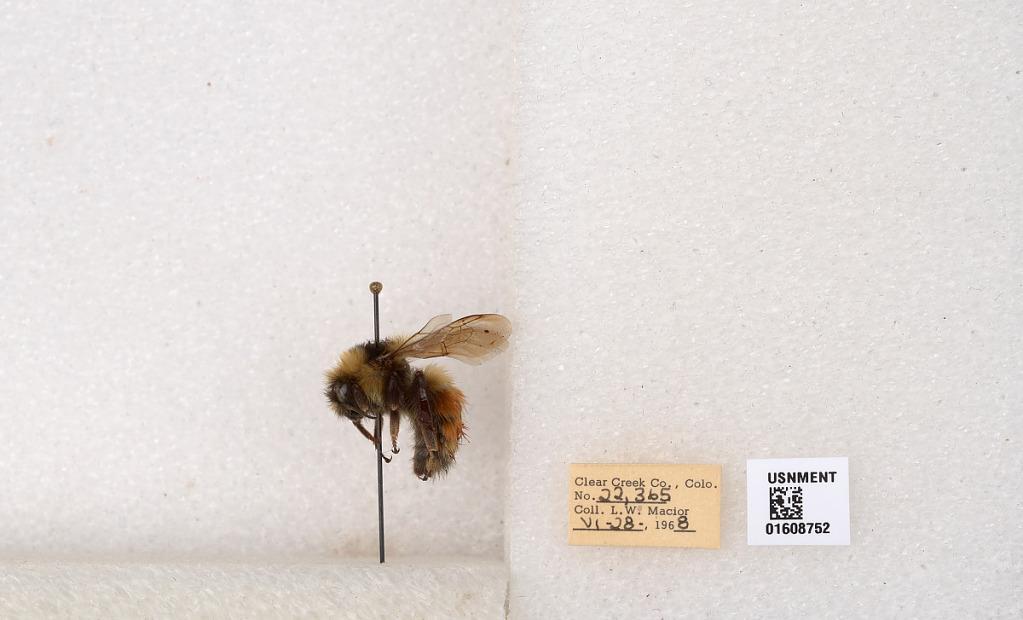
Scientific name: Bombus (Pyrobombus) sylvicola Kirby
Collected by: L. Macior
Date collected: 1968-6-28
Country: United States
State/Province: Colorado
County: Clear Creek
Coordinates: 39.6891, -105.644